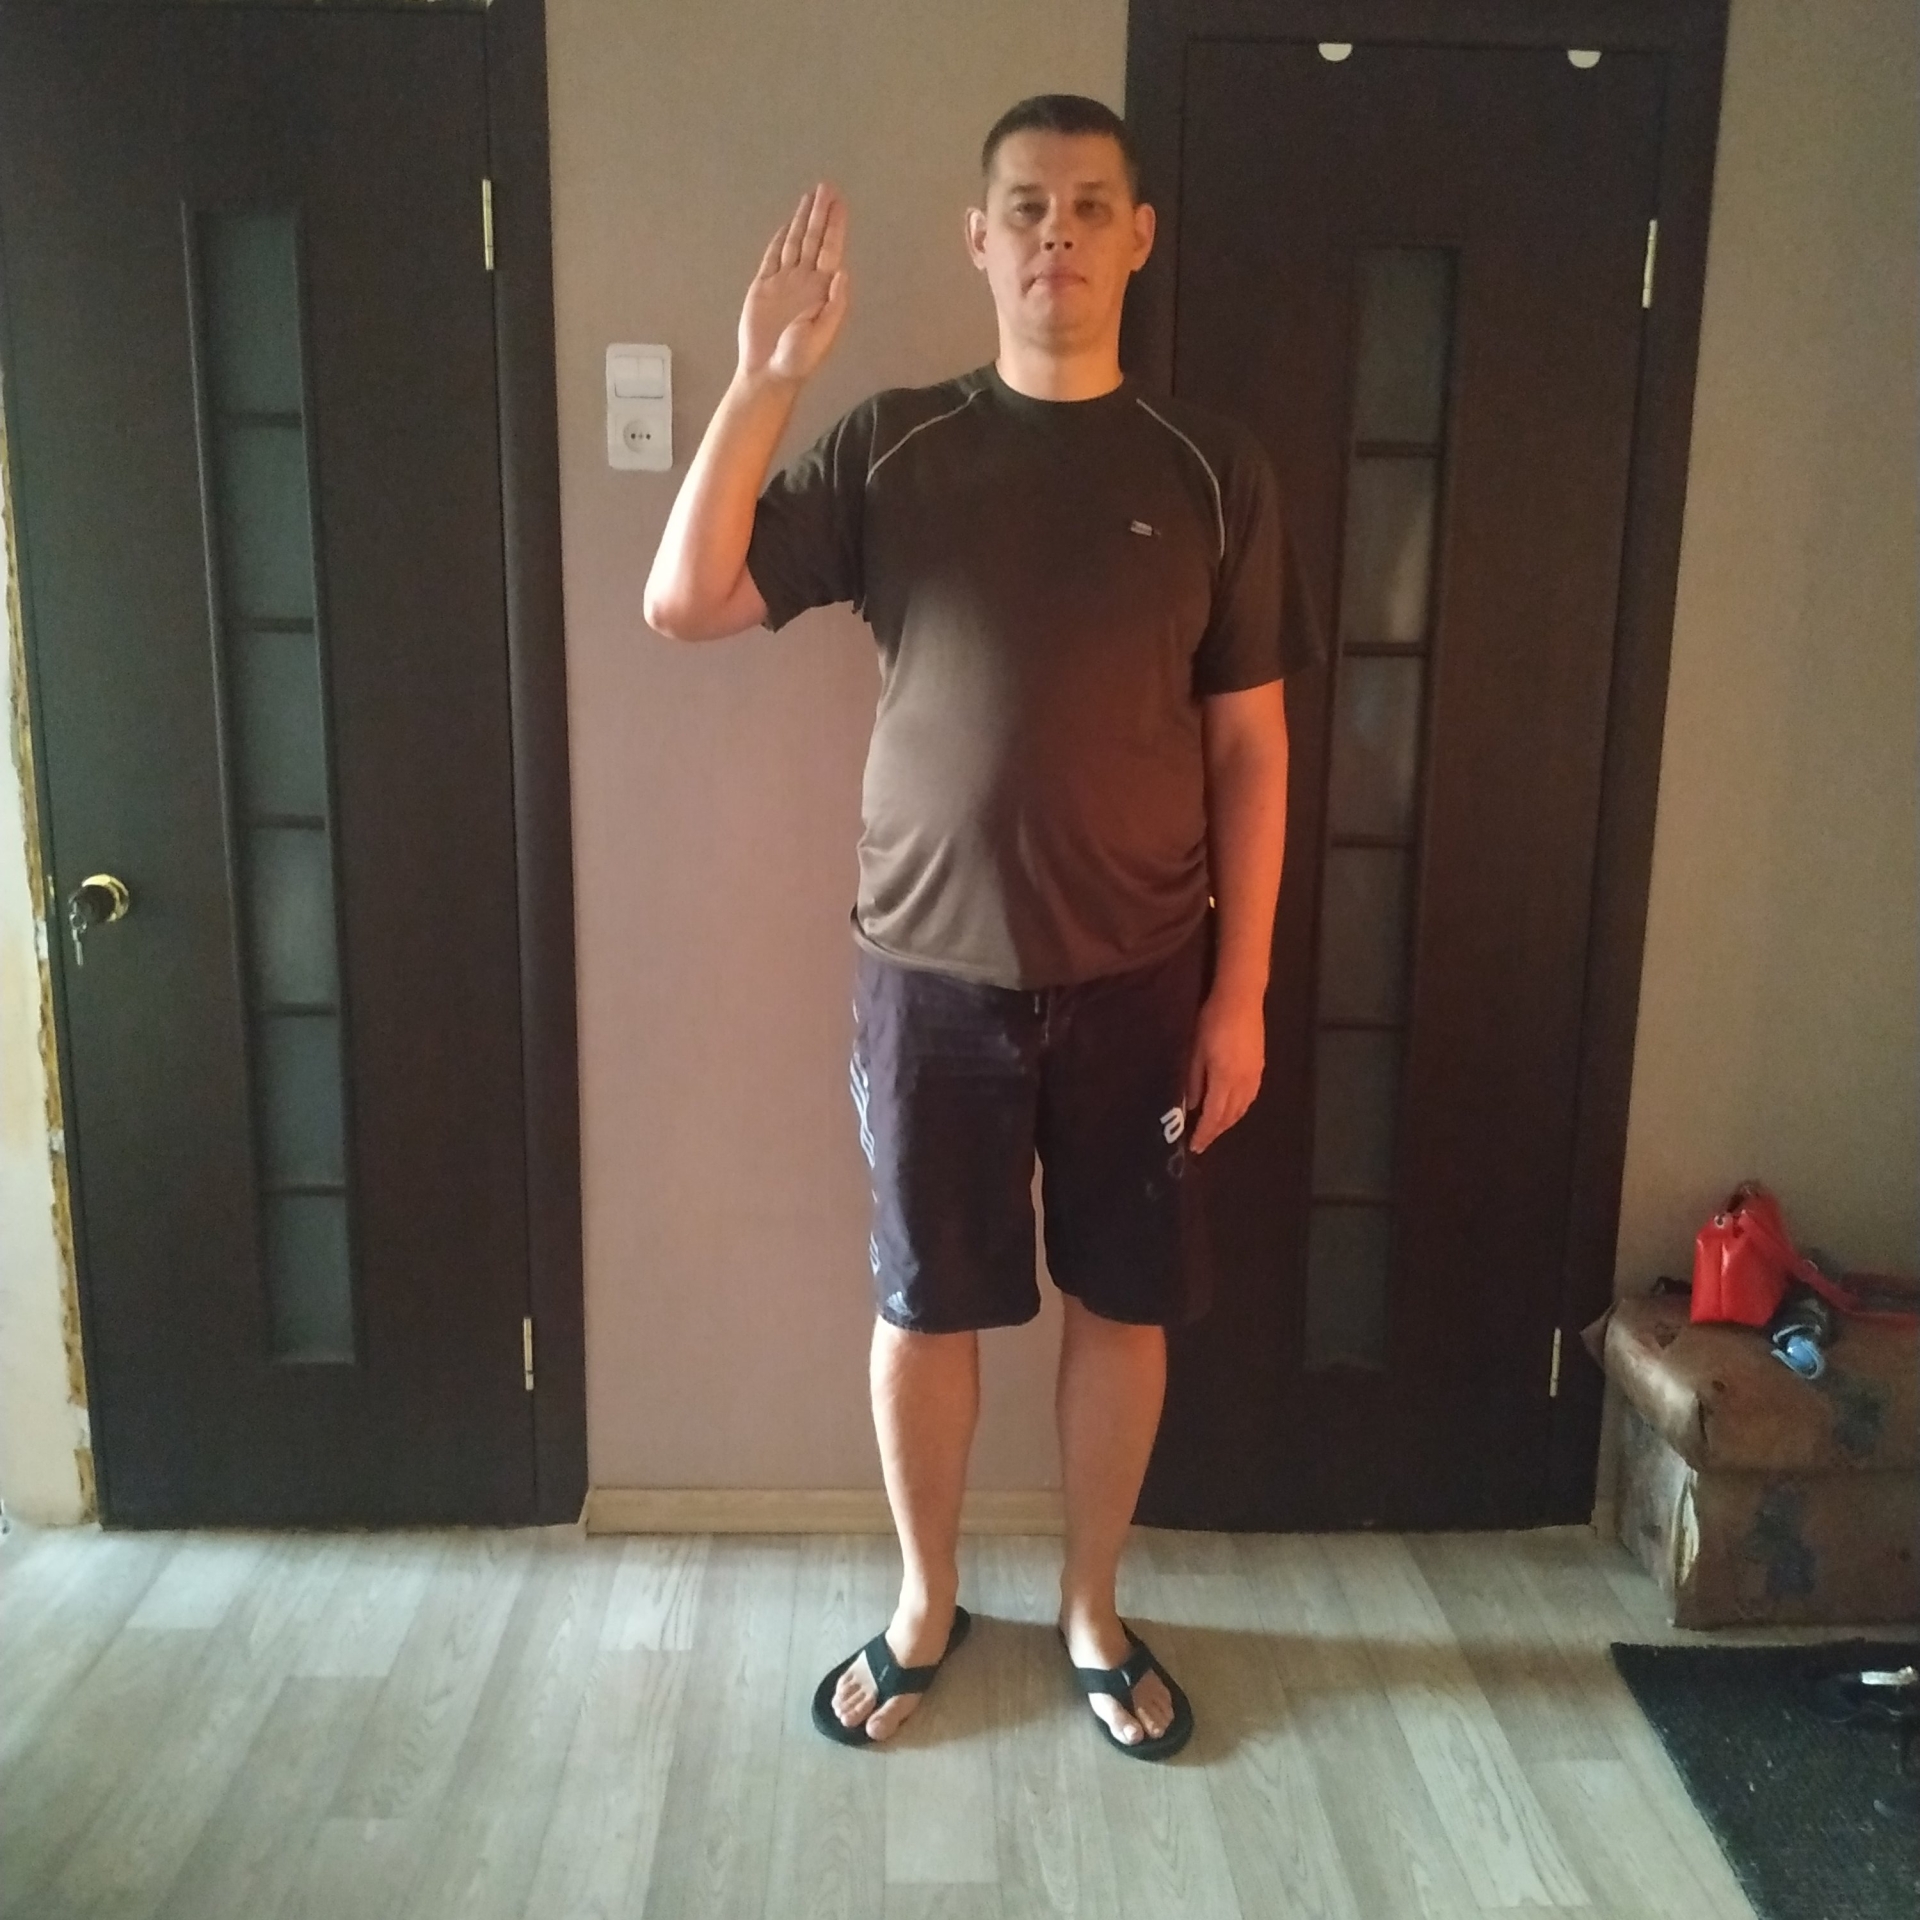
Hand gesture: stop